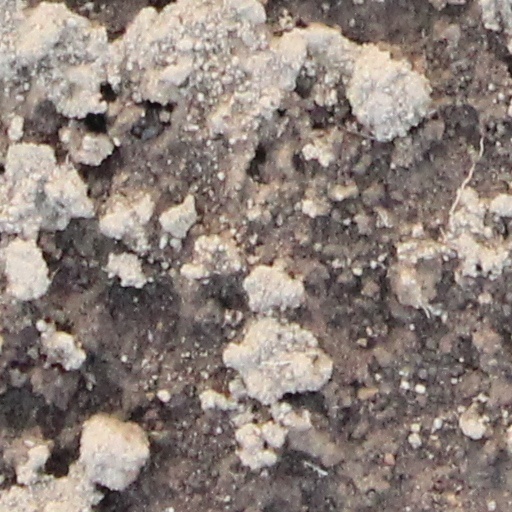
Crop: wheat